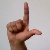
The image shows a hand gesture representing the letter 'L' in Indian Sign Language.